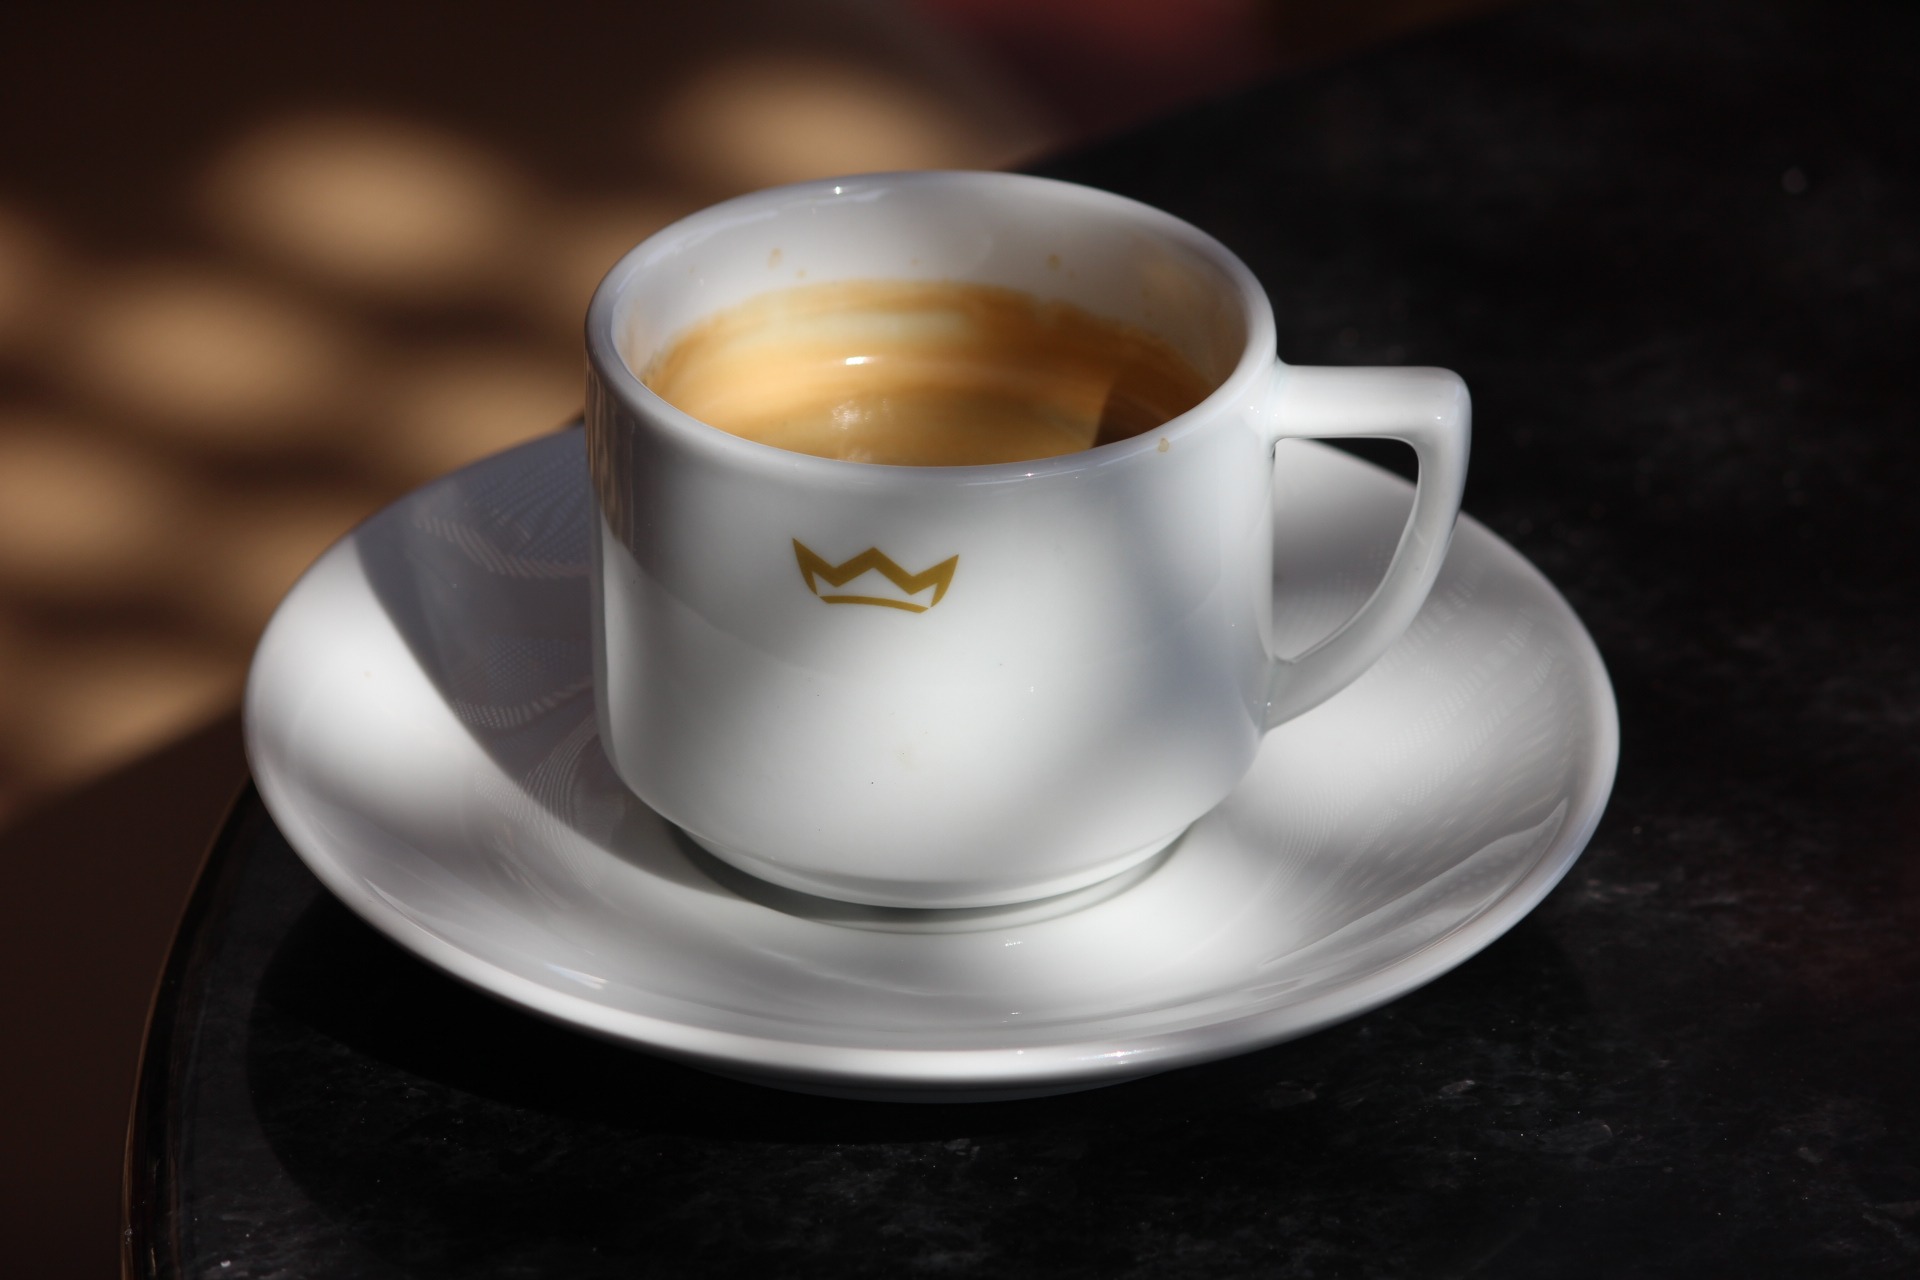
coffee, cup, saucer, drink, espresso, coffee cup, caffeine, expresso, caff macchiato, ristretto, caff americano